Sugar substitute

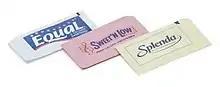
Three artificial sweeteners in paper packets, coded by color: Equal (aspartame; blue), Sweet'N Low (saccharin, pink), and Splenda (sucralose, yellow). Other colors used are green for stevia.

A sugar substitute or artificial sweetener is a food additive that provides a sweetness like that of sugar while containing significantly less food energy than sugar-based sweeteners, making it a zero-calorie or low-calorie sweetener. Artificial sweeteners may be derived from plant extracts or processed by chemical synthesis. Sugar substitute products are commercially available in various forms, such as small pills, powders and packets.